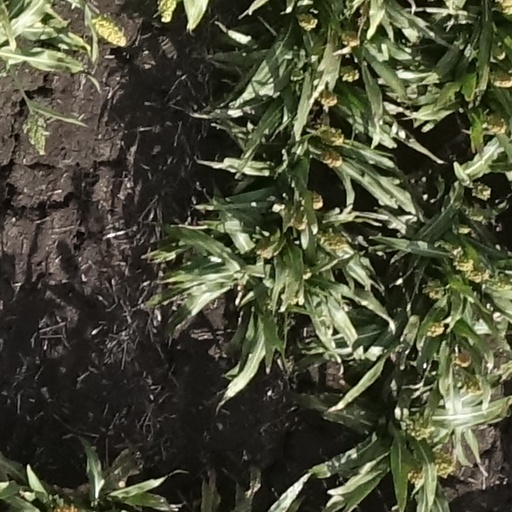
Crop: sorghum